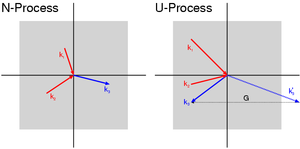
Fononspredning
Illustration af to processor, hvor to fononer kolliderer og bliver til en enkelt fonon. Processen til højre er en Umklapp-proces.
Fononspredning betegner en fysisk proces, hvor en eller flere fononer kolliderer med noget og derved ændrer tilstand; fononerne bliver spredt. Et eksempel er Umklapp-processen, hvor to fononer bliver til én fonon uden at bevare impulsen. Dette er muligt, da fononer er kvasipartikler.